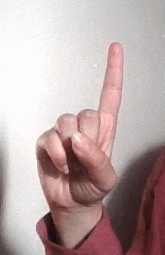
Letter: bb